Convergent evolution

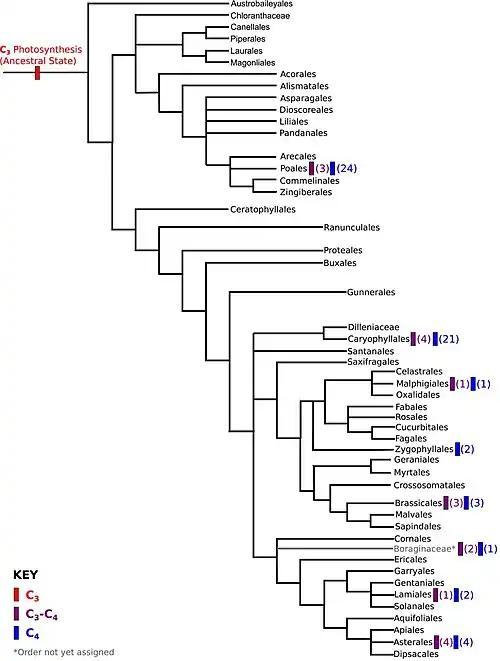
Angiosperm phylogeny of orders based on classification by the Angiosperm Phylogeny Group. The figure shows the number of inferred independent origins of C-C photosynthesis and C photosynthesis in parentheses.

Phylogenetic reconstruction and ancestral state reconstruction proceed by assuming that evolution has occurred without convergence. Convergent patterns may, however, appear at higher levels in a phylogenetic reconstruction, and are sometimes explicitly sought by investigators. The methods applied to infer convergent evolution depend on whether pattern-based or process-based convergence is expected. Pattern-based convergence is the broader term, for when two or more lineages independently evolve patterns of similar traits. Process-based convergence is when the convergence is due to similar forces of natural selection.